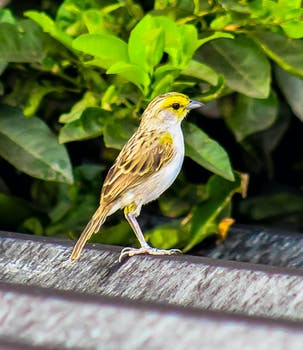
Label: No Watermark